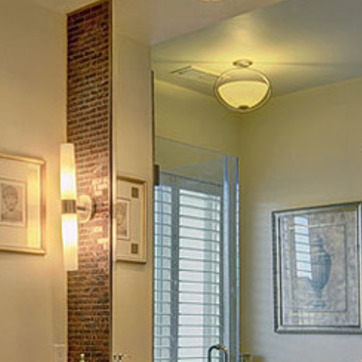
Material: mirror